Edible tableware

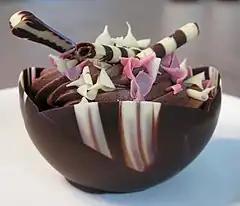
A chocolate mousse cupcake with edible chocolate straws

Edible tableware is tableware, such as plates, drinkware glasses, utensils and cutlery, that is edible. Edible tableware can be homemade and has also been mass-produced by some companies, and can be prepared using many different foods.